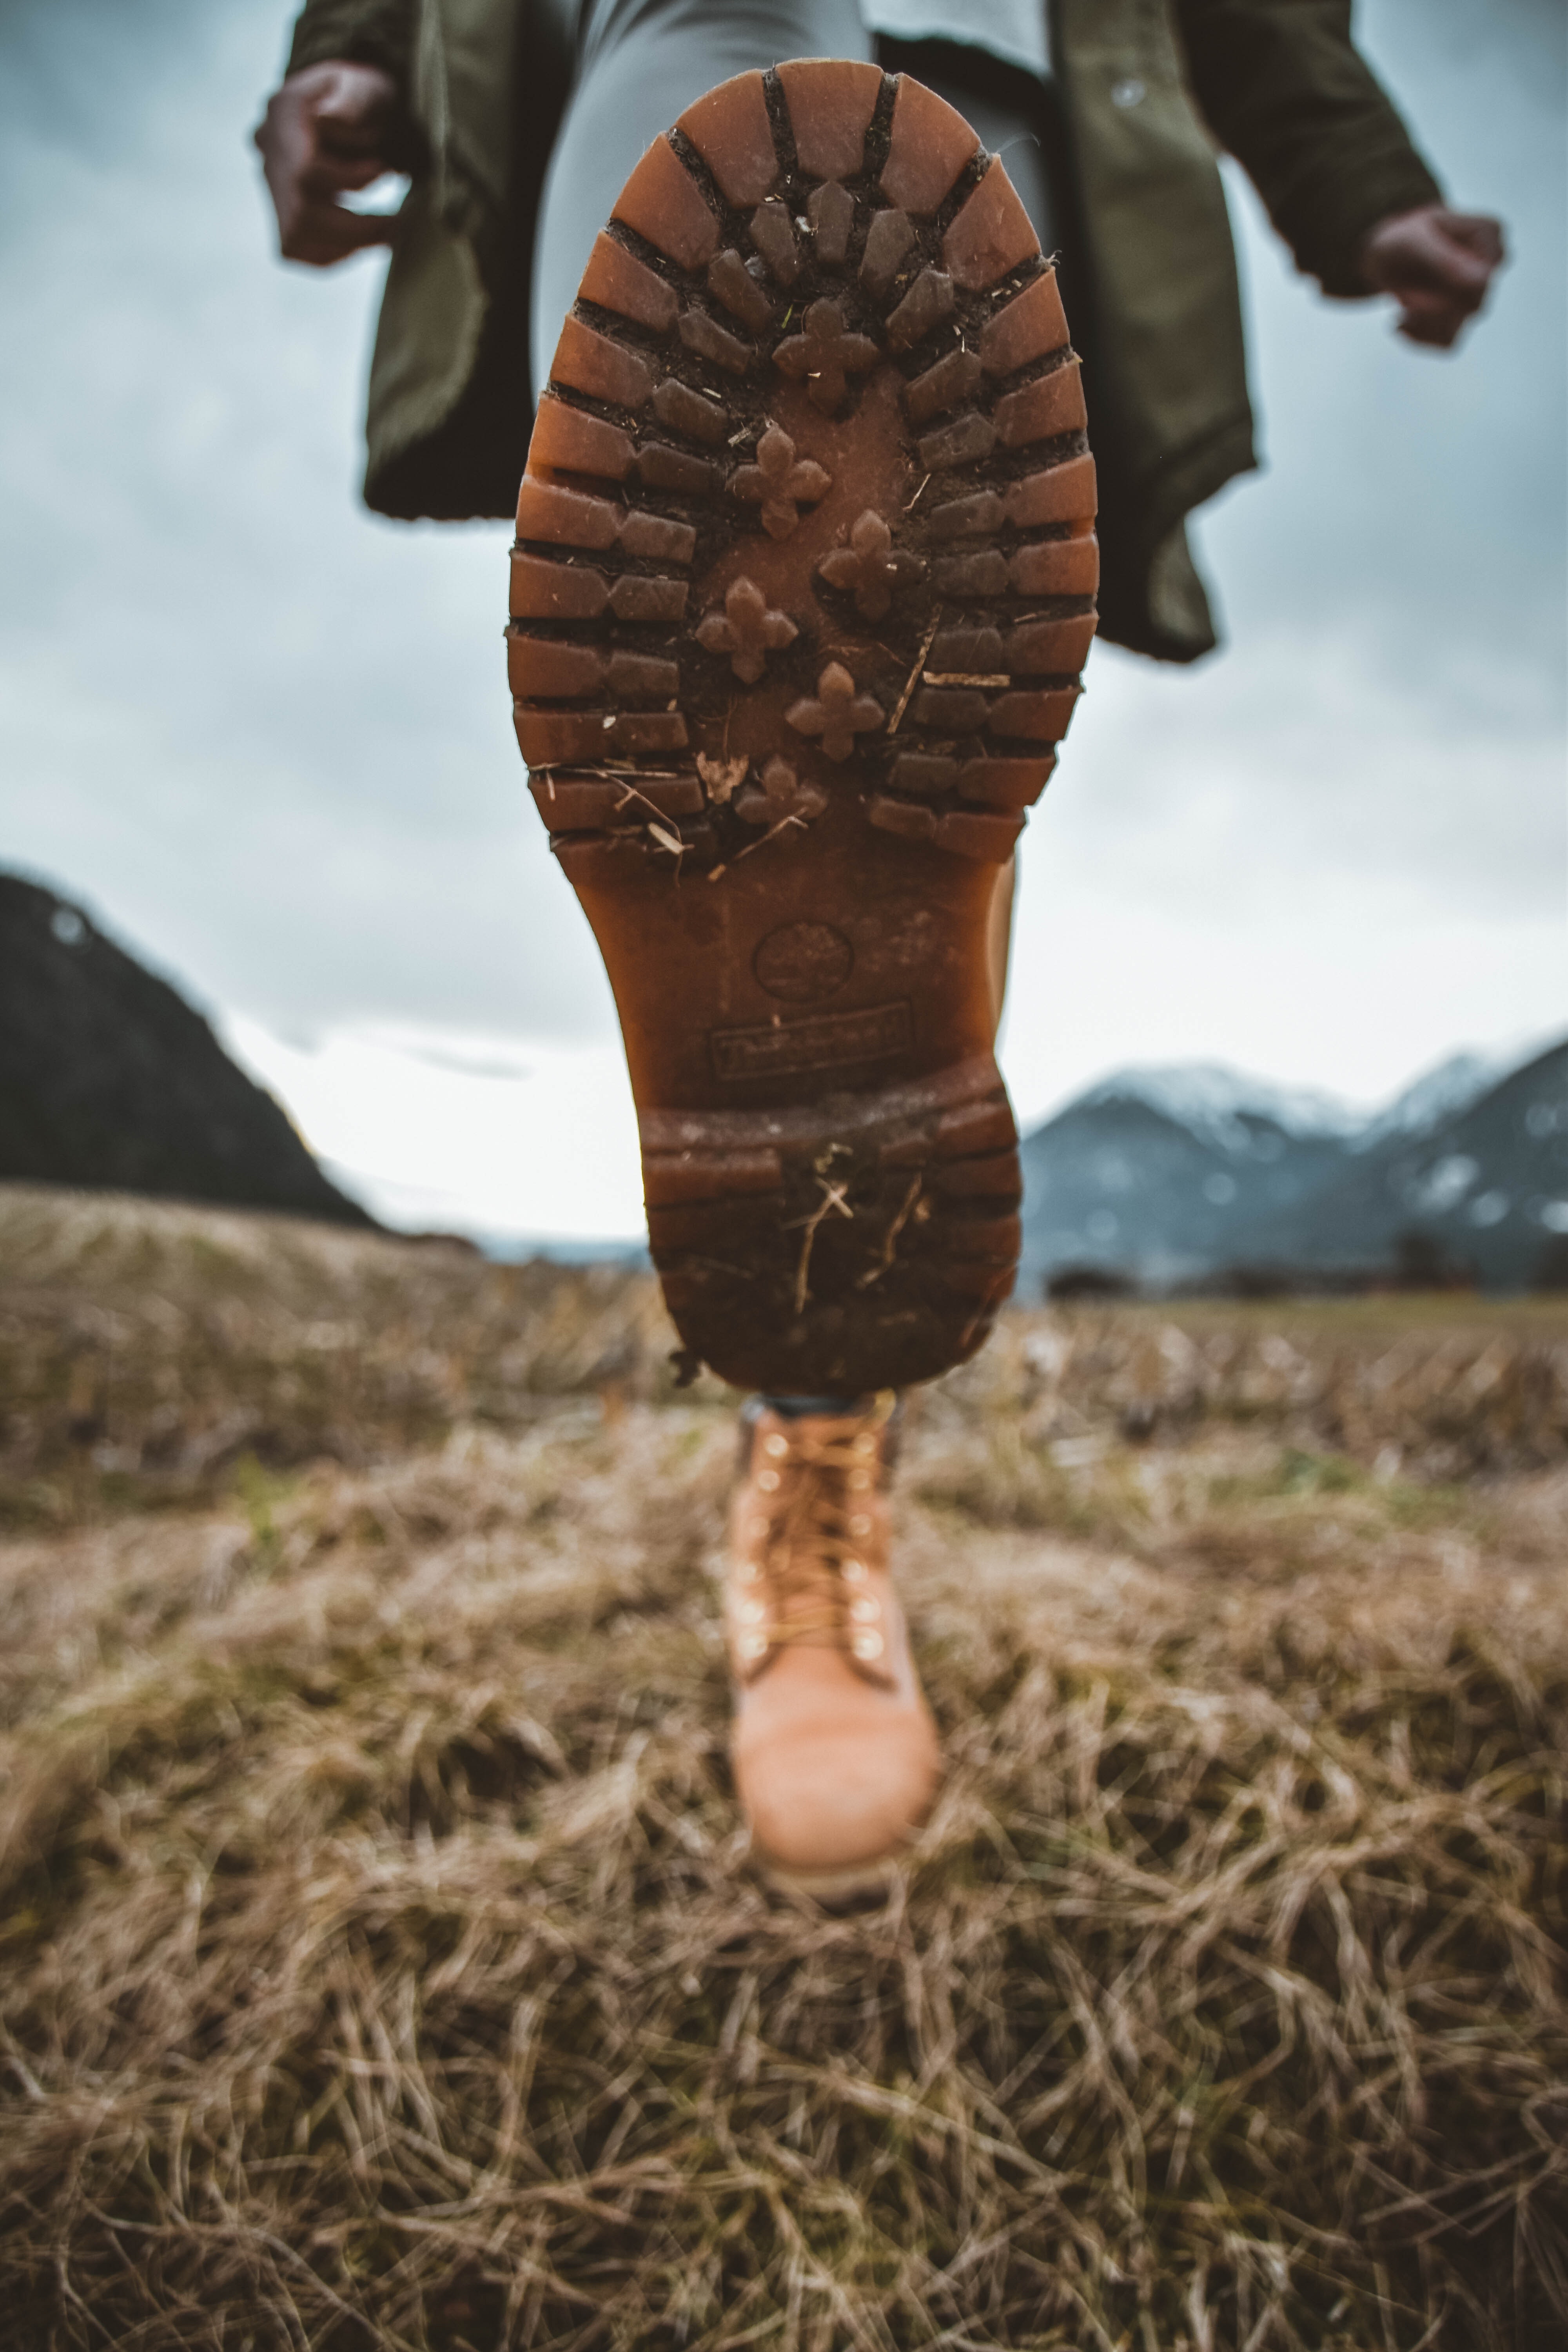
footwear, shoe